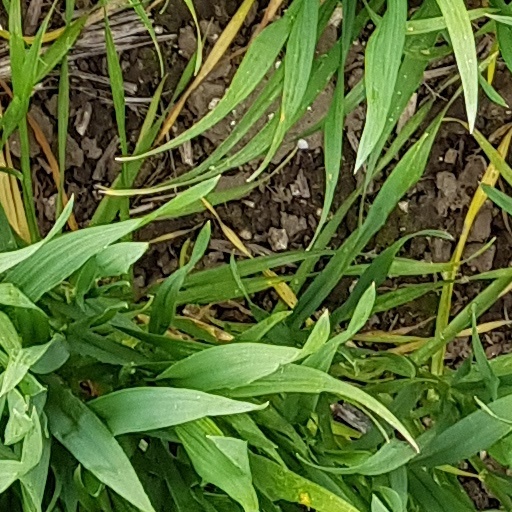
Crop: wheat